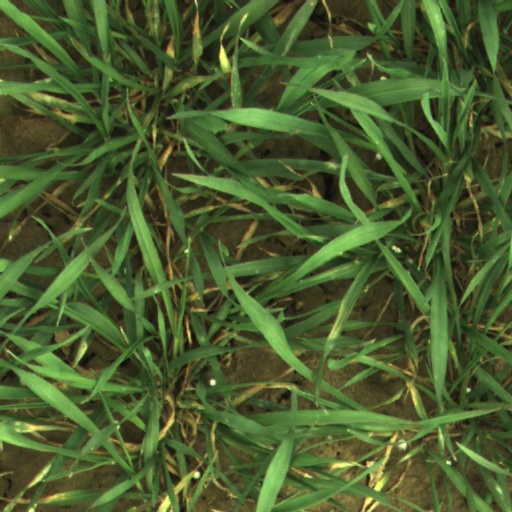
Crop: wheat